Twink Twining

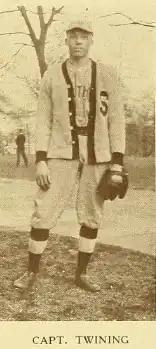
Captain of the baseball team at Swarthmore College,

Howard Earle "Twink" Twining (May 30, 1894 – June 14, 1973) was an American professional baseball pitcher who played one game in Major League Baseball (MLB) for the Cincinnati Reds. He played baseball and basketball at Swarthmore College and later became a prominent dermatologist.